Jules Massenet

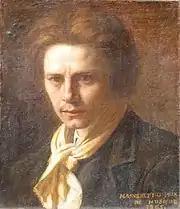
Massenet in the early 1860s

At the Conservatoire Massenet studied solfège with Augustin Savard and the piano with François Laurent. He pursued his studies, with modest distinction, until the beginning of 1855, when family concerns disrupted his education. Alexis Massenet's health was poor, and on medical advice he moved from Paris to Chambéry in the south of France; the family, including Massenet, moved with him. Again, Massenet's own memoirs and the researches of his biographers are at variance: the composer recalled his exile in Chambéry as lasting for two years; Henry Finck and Irvine record that the young man returned to Paris and the Conservatoire in October 1855. On his return he lodged with relations in Montmartre and resumed his studies; by 1859 he had progressed so far as to win the Conservatoire's top prize for pianists. The family's finances were no longer comfortable, and to support himself Massenet took private piano students and played as a percussionist in theatre orchestras. His work in the orchestra pit gave him a good working knowledge of the operas of Gounod and other composers, classic and contemporary. Traditionally, many students at the Conservatoire went on to substantial careers as church organists; with that in mind Massenet enrolled for organ classes, but they were not a success and he quickly abandoned the instrument. He gained some work as a piano accompanist, in the course of which he met Wagner who, along with Berlioz, was one of his two musical heroes.